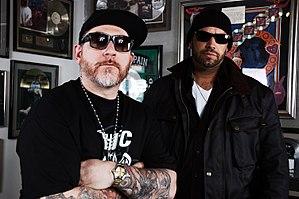
"House of Pain est un groupe de hip-hop américain, originaire de Los Angeles, en Californie. Le groupe s'est produit entre 1991 et 1996, période durant laquelle il aura réalisé 3 albums studios avant la rupture du groupe marquée par le départ de son leader Everlast. Le groupe est principalement connu pour son titre ""Jump Around"", l'ayant hissé à la 3e place des charts aux États-Unis en 1992.